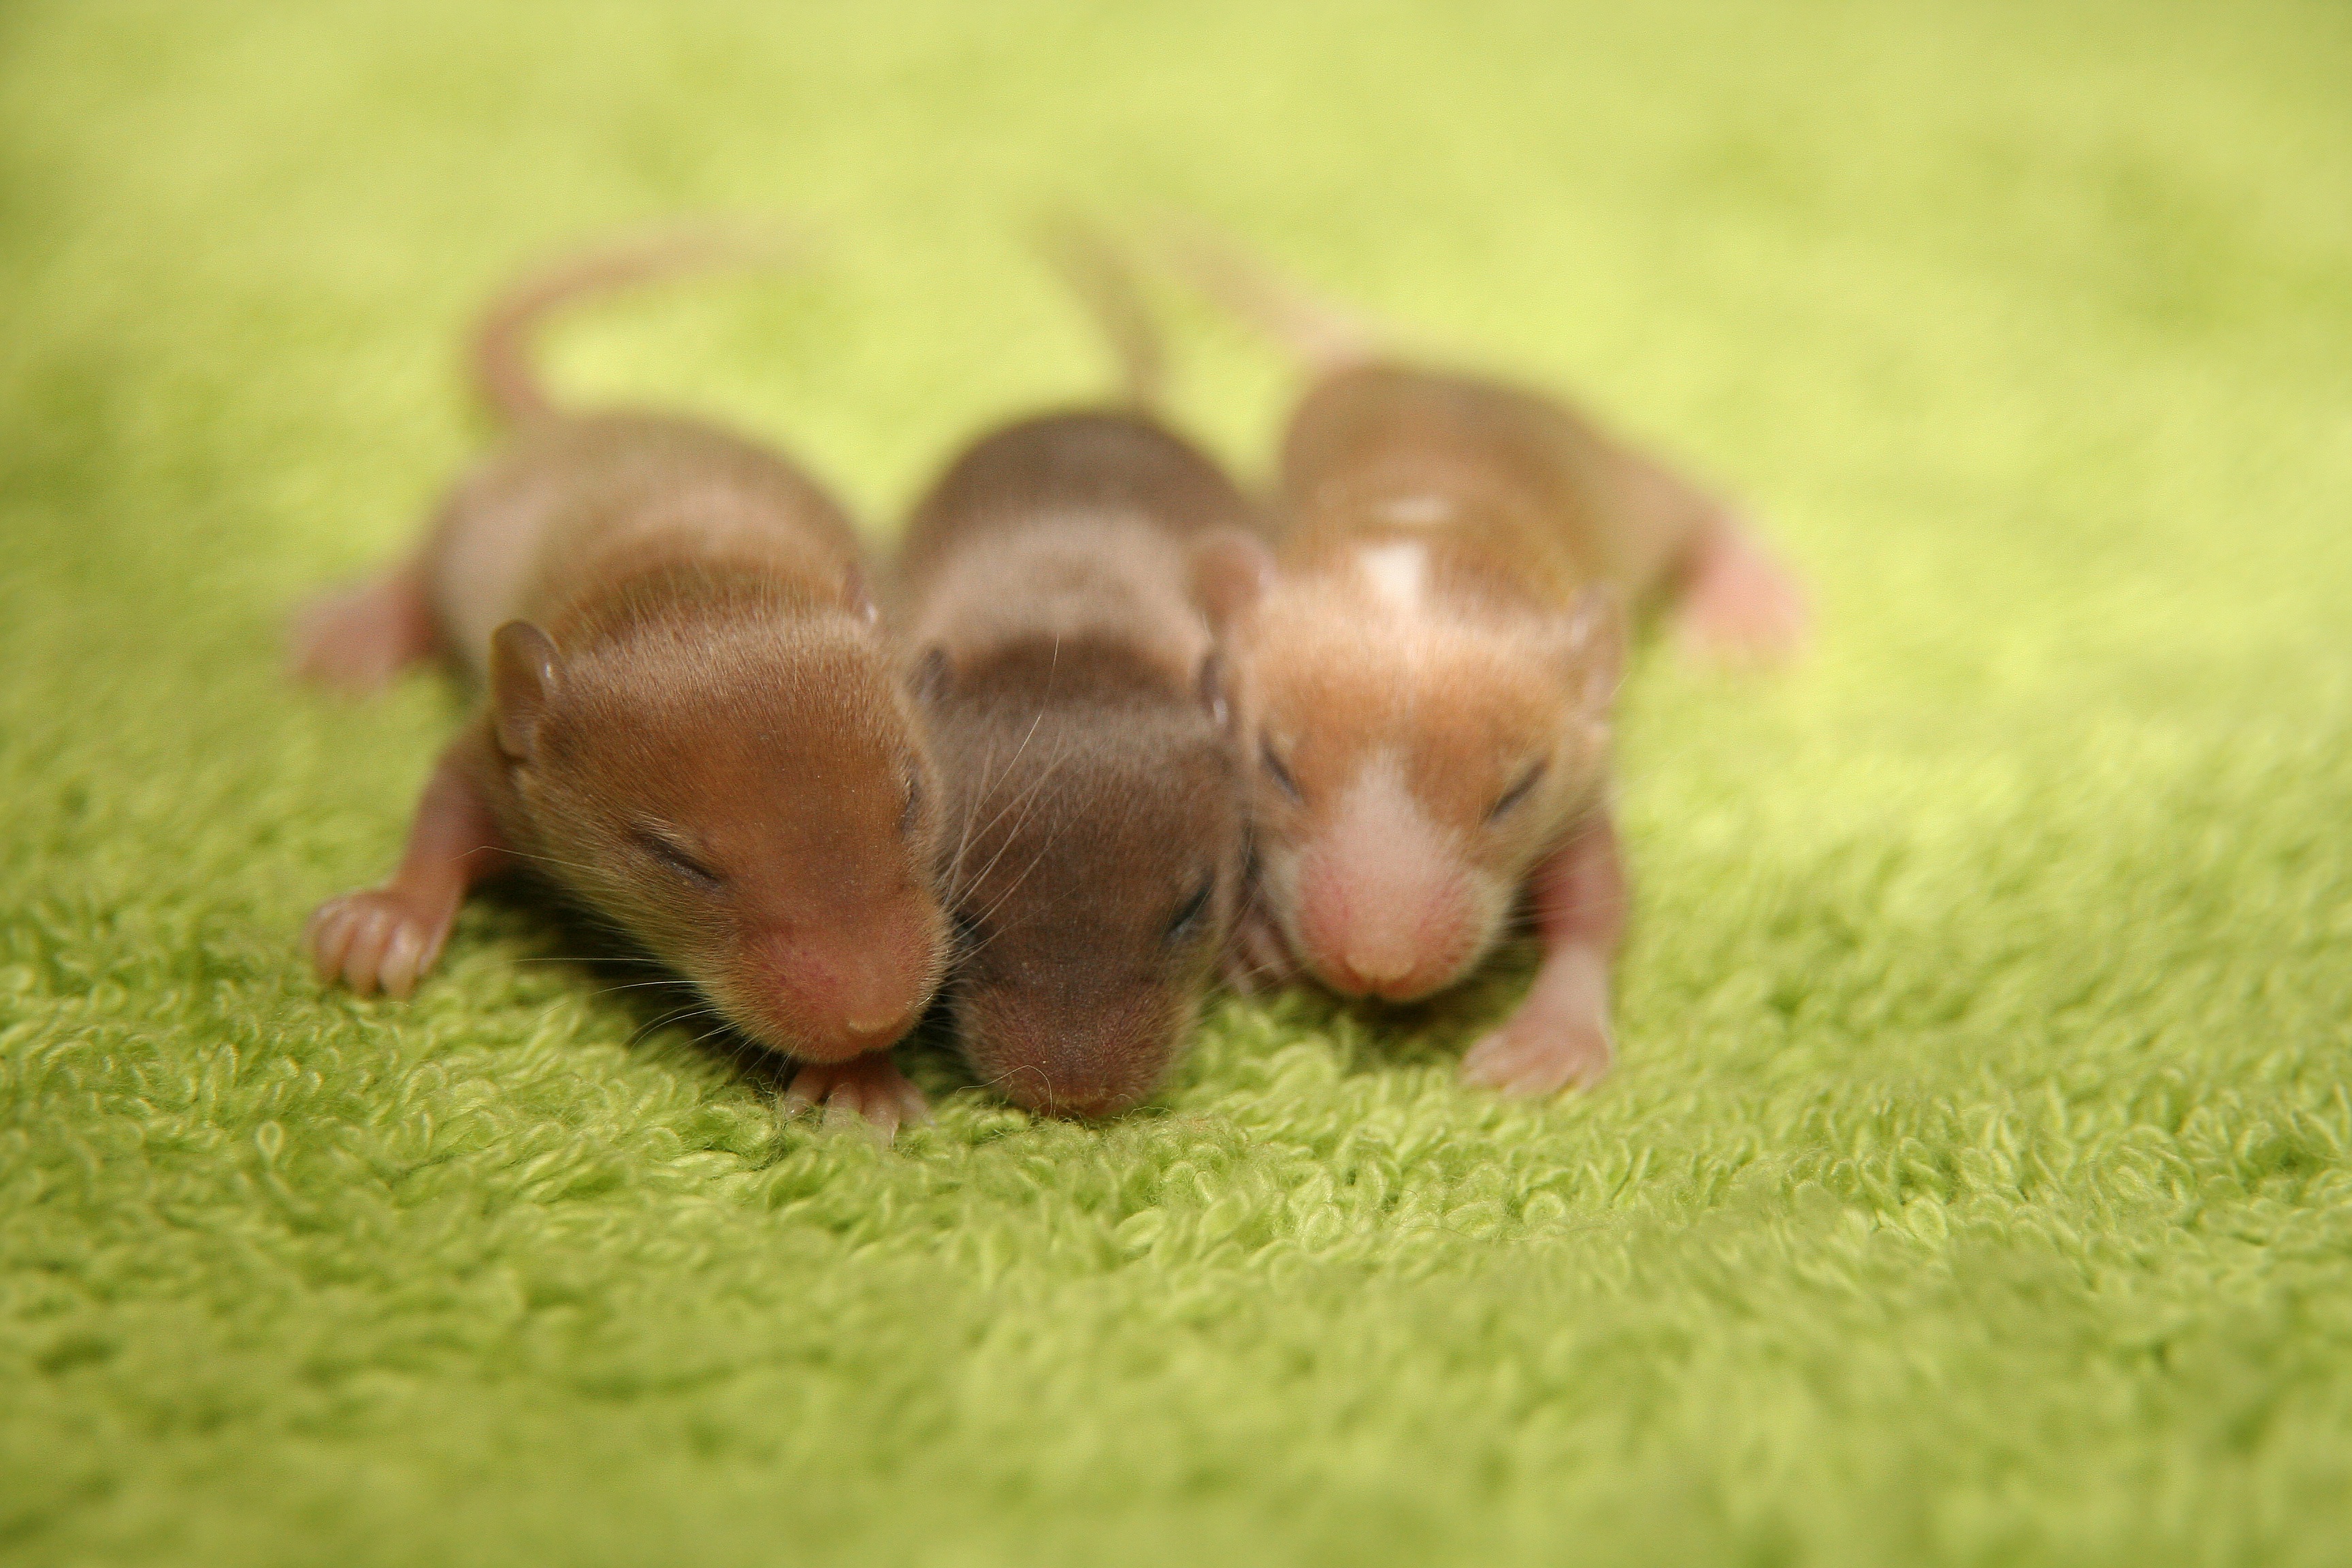
grass, mouse, animal, cute, small, brown, mammal, rodent, baby, rabbit, vertebrate, new, tame, young animal, mice, long tailed mouse, color mouse, farbm use, long tail mice